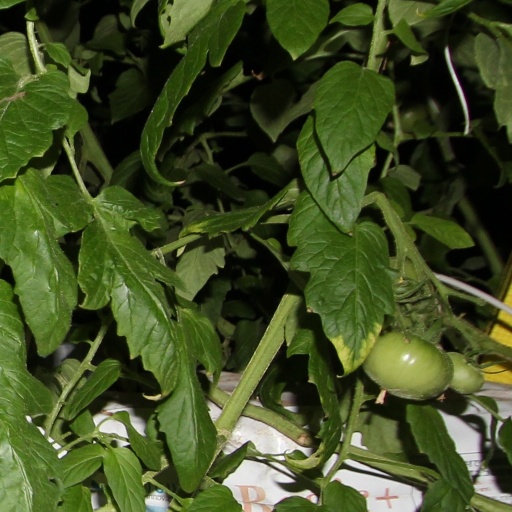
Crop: tomato